Timpson (retailer)

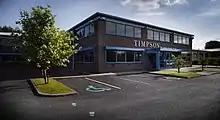
Timpson House offices in Wythenshawe

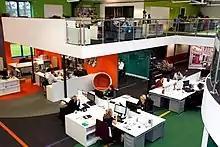
Timpson House offices in Wythenshawe

As of 2005, the Timpson Group has been in the top 10 of "The Sunday Times" list of "100 Best Companies to Work For" every time it has entered. It has a dedicated role called the Director of Happiness, who is tasked with ensuring employees are offered benefits such as access to holiday homes and weekly bonuses and lottery draws.